1980 Damascus Titan missile explosion

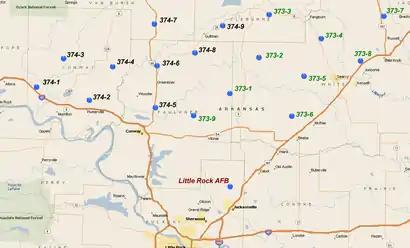
Strategic Missile (SM) sites of 373rd & 374th Strategic Missile Squadrons, reporting to the 308th Strategic Missile Wing.

Launch Complex 374-7 was located in Bradley Township, Van Buren County farmland just 3.3 miles (5.3 km) NNE of Damascus, and approximately north of Little Rock.